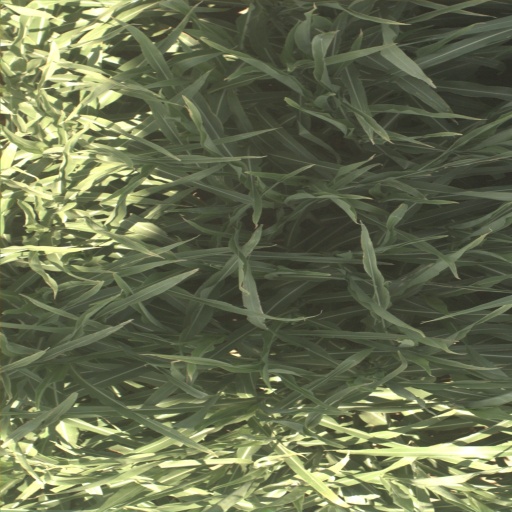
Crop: sorghum